2023 Auckland Rugby League season

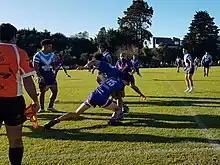
Hikoirangi Paki of Te Atatū making a tackle

In the televised match Richmond recorded a second consecutive 20–0 shutout, this time of Ōtāhuhu, with Soakai Taufa securing a double in the wet conditions. Marist shared the try scoring around with 7 different try scorers, with Emmanuel Cerei converting 6 of them. Māngere East had opened the scoring in the third minute but were dominated after that and could only manage a late first half try and consolation try near the end of the match. Papakura at Prince Edward Park pushed Pt Chevalier, who have won 36 consecutive first grade matches all the way, and in fact took the lead midway through the second half before a Presley Seumanu try levelled the scores at 20–20. Francis Leger's conversion gave the Pirates a lead they would not relinquish. At Jack Colvin Park a Roosters side with several injuries and lineup changes, scored a gutsy 12–6 win over Manukau. Roosters winger Paorostarr Manning scored first after some slick handling enabled him to dive over in the scoreboard corner, before Dawson Mele replied for the visitors after some nice hole running to make it 4–4 at the break. A 58th-minute penalty to Karekake Holamotu put the Magpies up 6–4, but Manning scored his second try in the corner after some nice build up play to put Te Atatū back in front. Then with 8 minutes to go hooker Khalan Clyde dived over from dummy half to all but secure the win. Bay Roskill scored a very rare victory over Glenora, holding on to win 32–30 with Justus Leaoseve scoring a hat trick for the winners. The Vikings led from the 6th minute and were up 32–18 with ten minute to go before Glenora scored two late tries. Kevin Locke kicked 5 from 5 for the Bears.